Robert Adams (spiritual teacher)

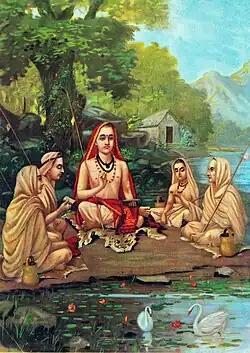
Adi Shankara with Disciples, by Raja Ravi Varma, 1904.

Although Robert Adams' stories of staying at Ramana Ashram and having personal talks with Ramana have been regarded by some as entertaining, Kitty Osborne (longtime Ashram resident) and others have noted that the stories appear to come from someone who had almost no idea about the actual situation at Ramana Ashram or Ramana's habits.